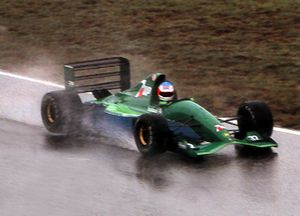
Jordan Grand Prix est une écurie irlandaise de Formule 1, basée à Silverstone en Angleterre et fondée en 1991 par Eddie Jordan.
Michael Schumacher, né le 3 janvier 1969 à Hürth-Hermülheim, près de Cologne en Allemagne, est un pilote automobile allemand, surnommé « Schumi » par ses fans ou parfois par les journalistes. Avec sept titres de champion du monde de Formule 1, 91 victoires en Grand Prix de Formule 1 et 68 pole positions, il possède le plus beau palmarès de ce sport. Michael Schumacher a détenu la plupart des records de la Formule 1 à l'exception des records de précocité, mais Lewis Hamilton se les approprie progressivement.